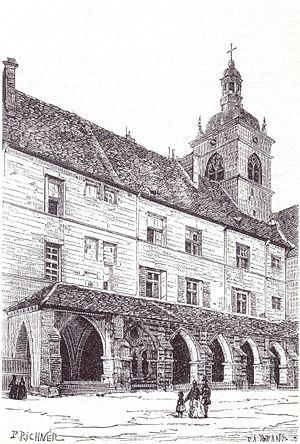
Gravure de l'abbaye de Luxeuil au XIXème siècle.
Angelome était un moine de la Règle de saint Colomban de Luxeuil, et un exégète de la Bible. Sous le règne de Lothaire 1ᵉʳ, ce moine français du IXe siècle, a aussi exercé l’exégèse de deux autres œuvres marquantes du christianisme soit le livre des rois et le Cantique des cantiques. L’érudit a obtenu le rôle d’enseignant de l’école du Palais et a ainsi contribué à la compréhension et à la conservation des textes des pères et de l’histoire chrétienne.